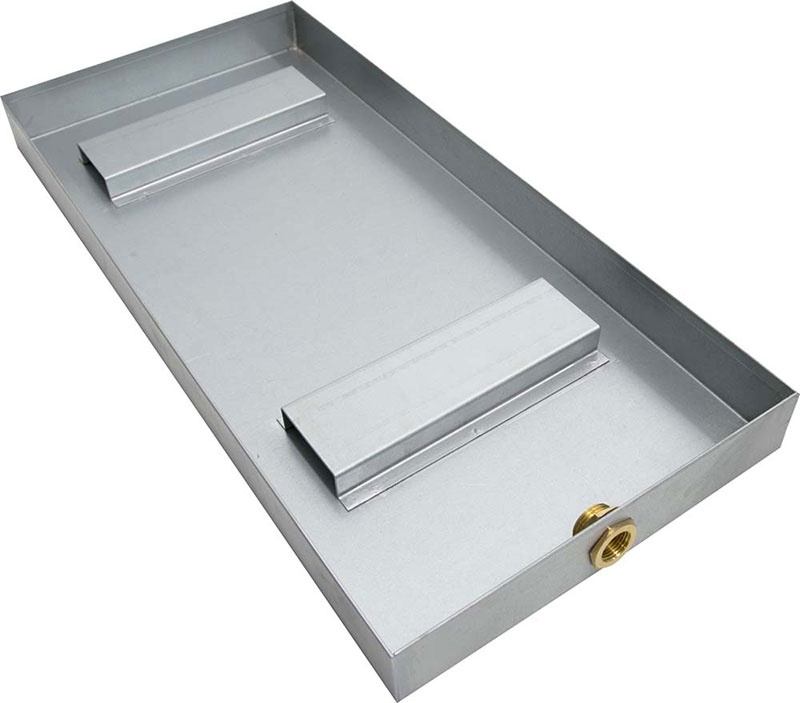
SteamSpa Acu-Steam Bath Generator Universal Water Collecting and Drainage Pan
Emergency drainage pan is built to fit any steam producing generator unit. Access water from the pipes or any emergency leaks will be safely collected and funneled away. Perfect for maintenance or repair work as a receptacle for any remaining water. Collects and captures water released from the generator Safely drains away all the collected water Aids in the prevention of damage to equipment and surrounding area Standard pan with full 0.75" fitting Compatable with most steam bath generators Additional Information Shipout Time 3 - 5 days Brand Steam Spa Dimensions Dimensions: 11 D x 26 W x 2 H SKU PAN-301
Brand: Steam Spa
Category: Home & Garden > Household Appliance Accessories > Laundry Appliance Accessories > Steam Press Accessories